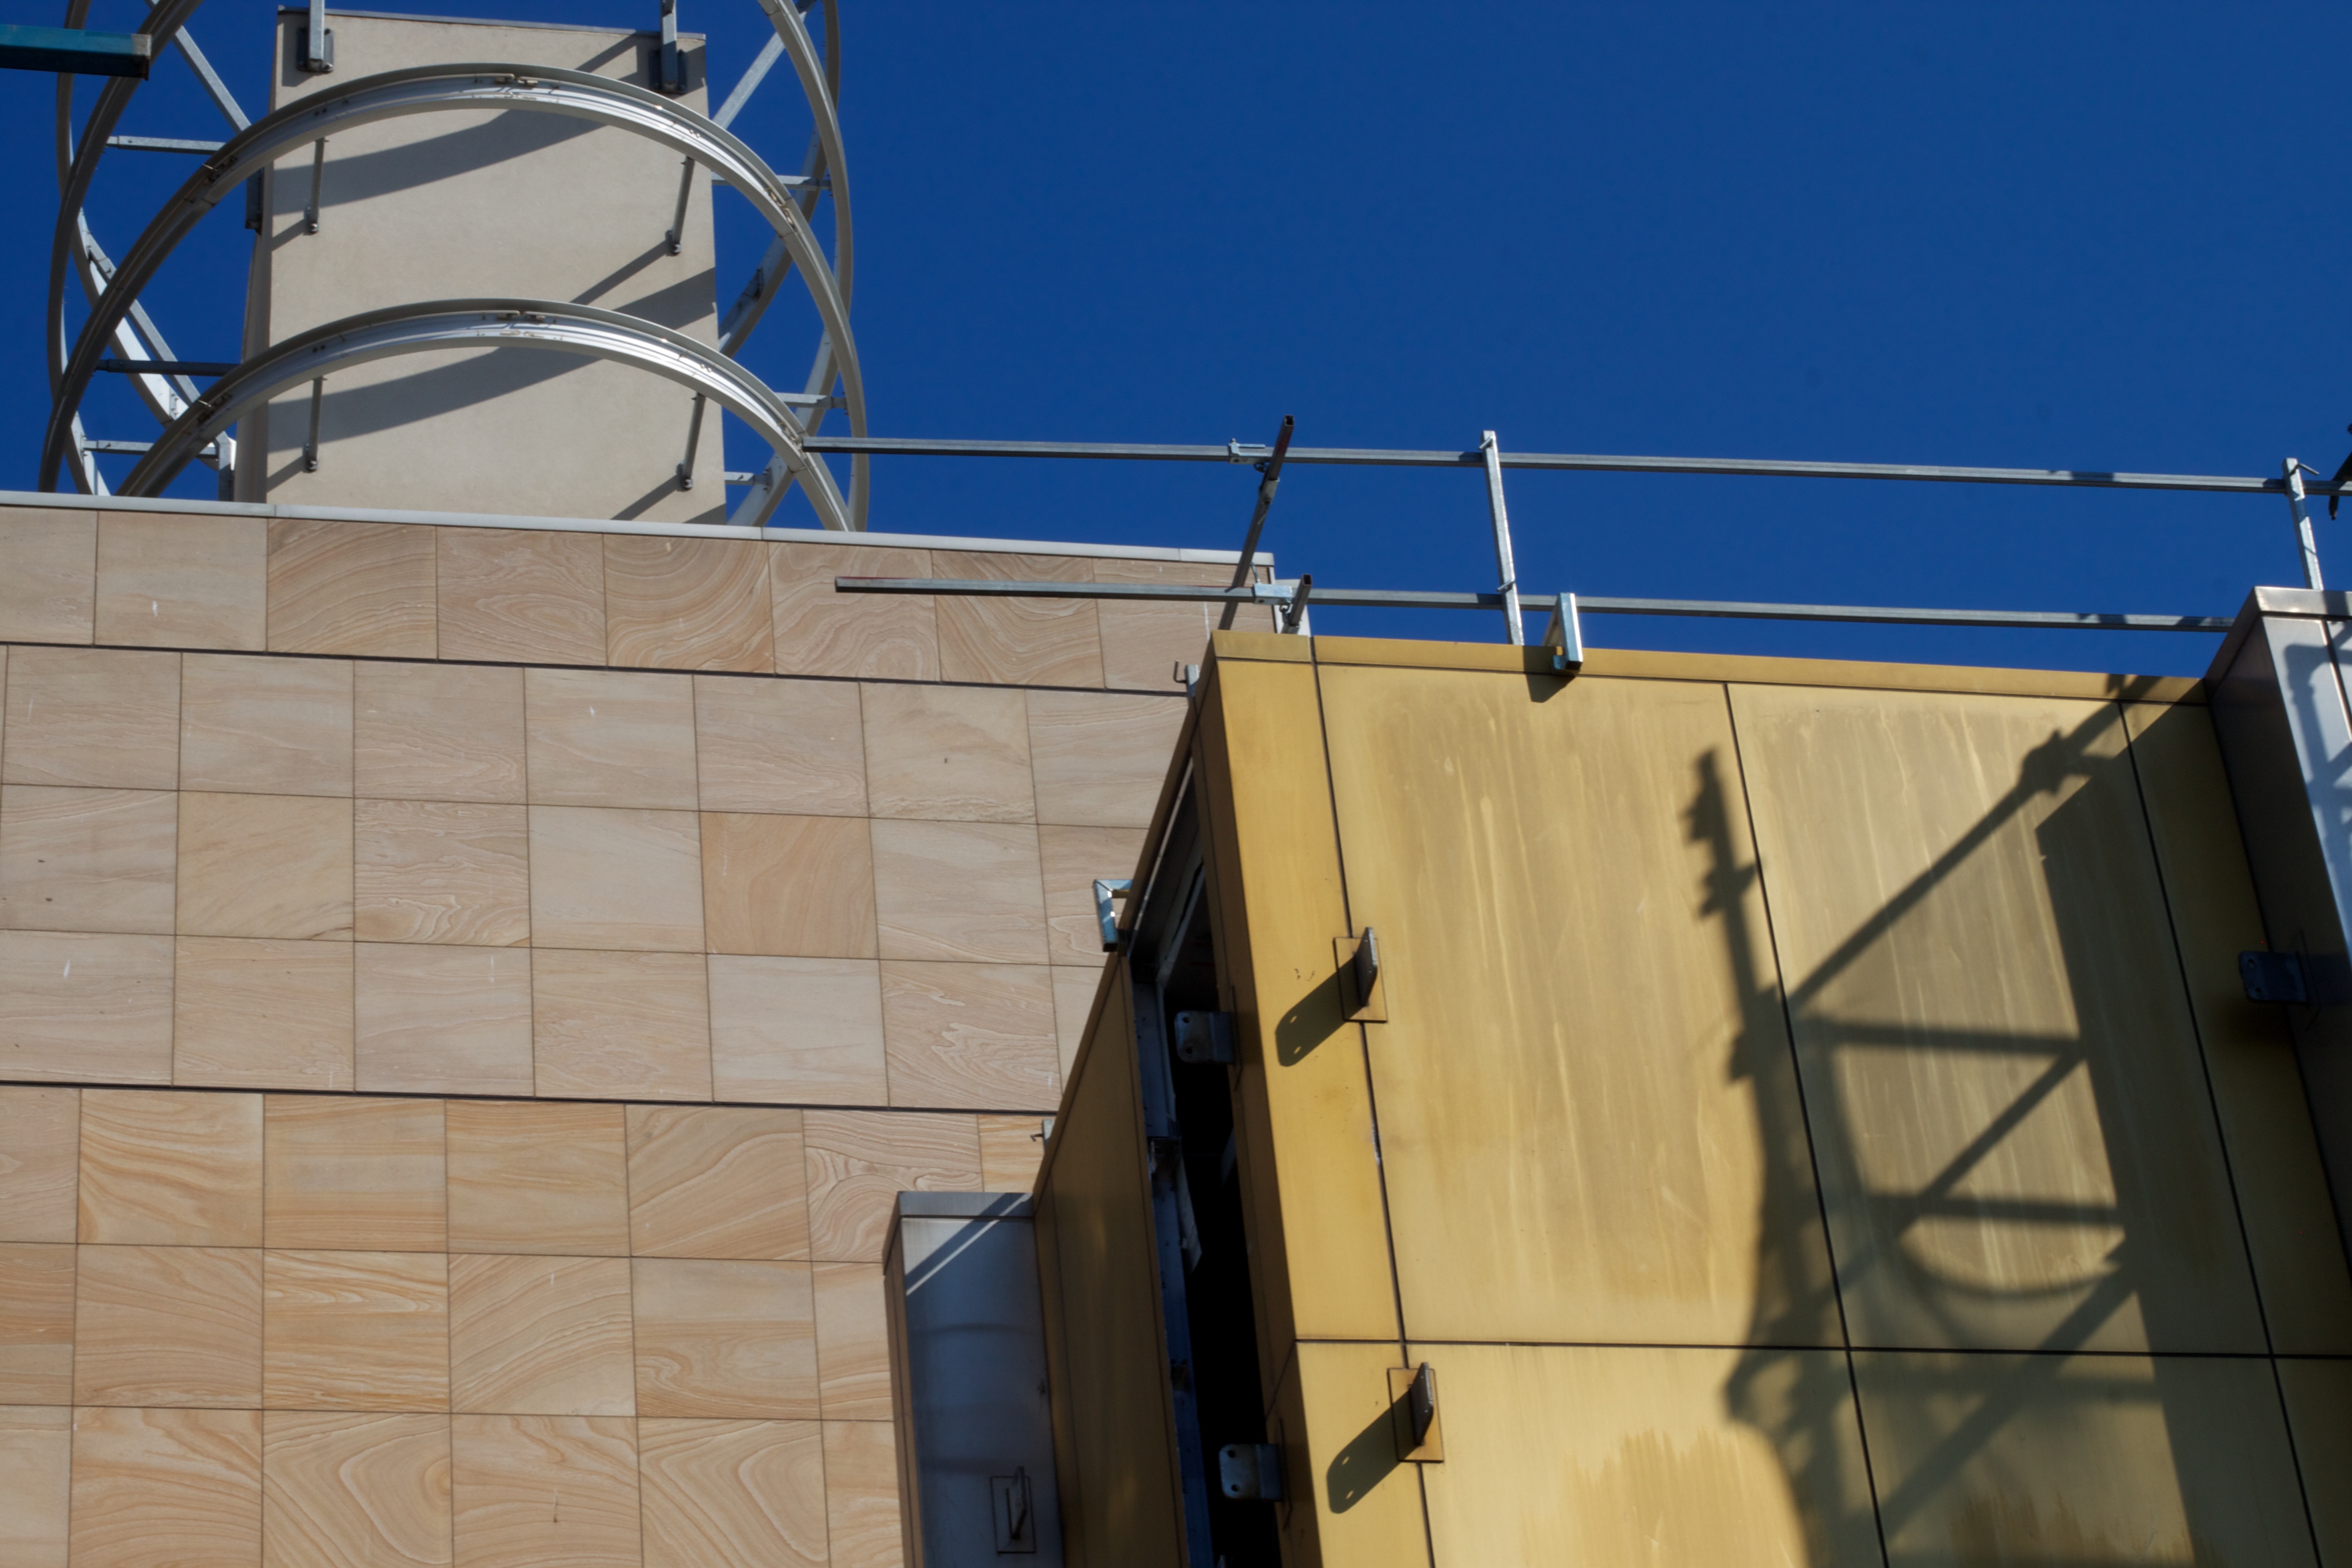
architecture, roof, wall, mast, facade, blue, auodyssey